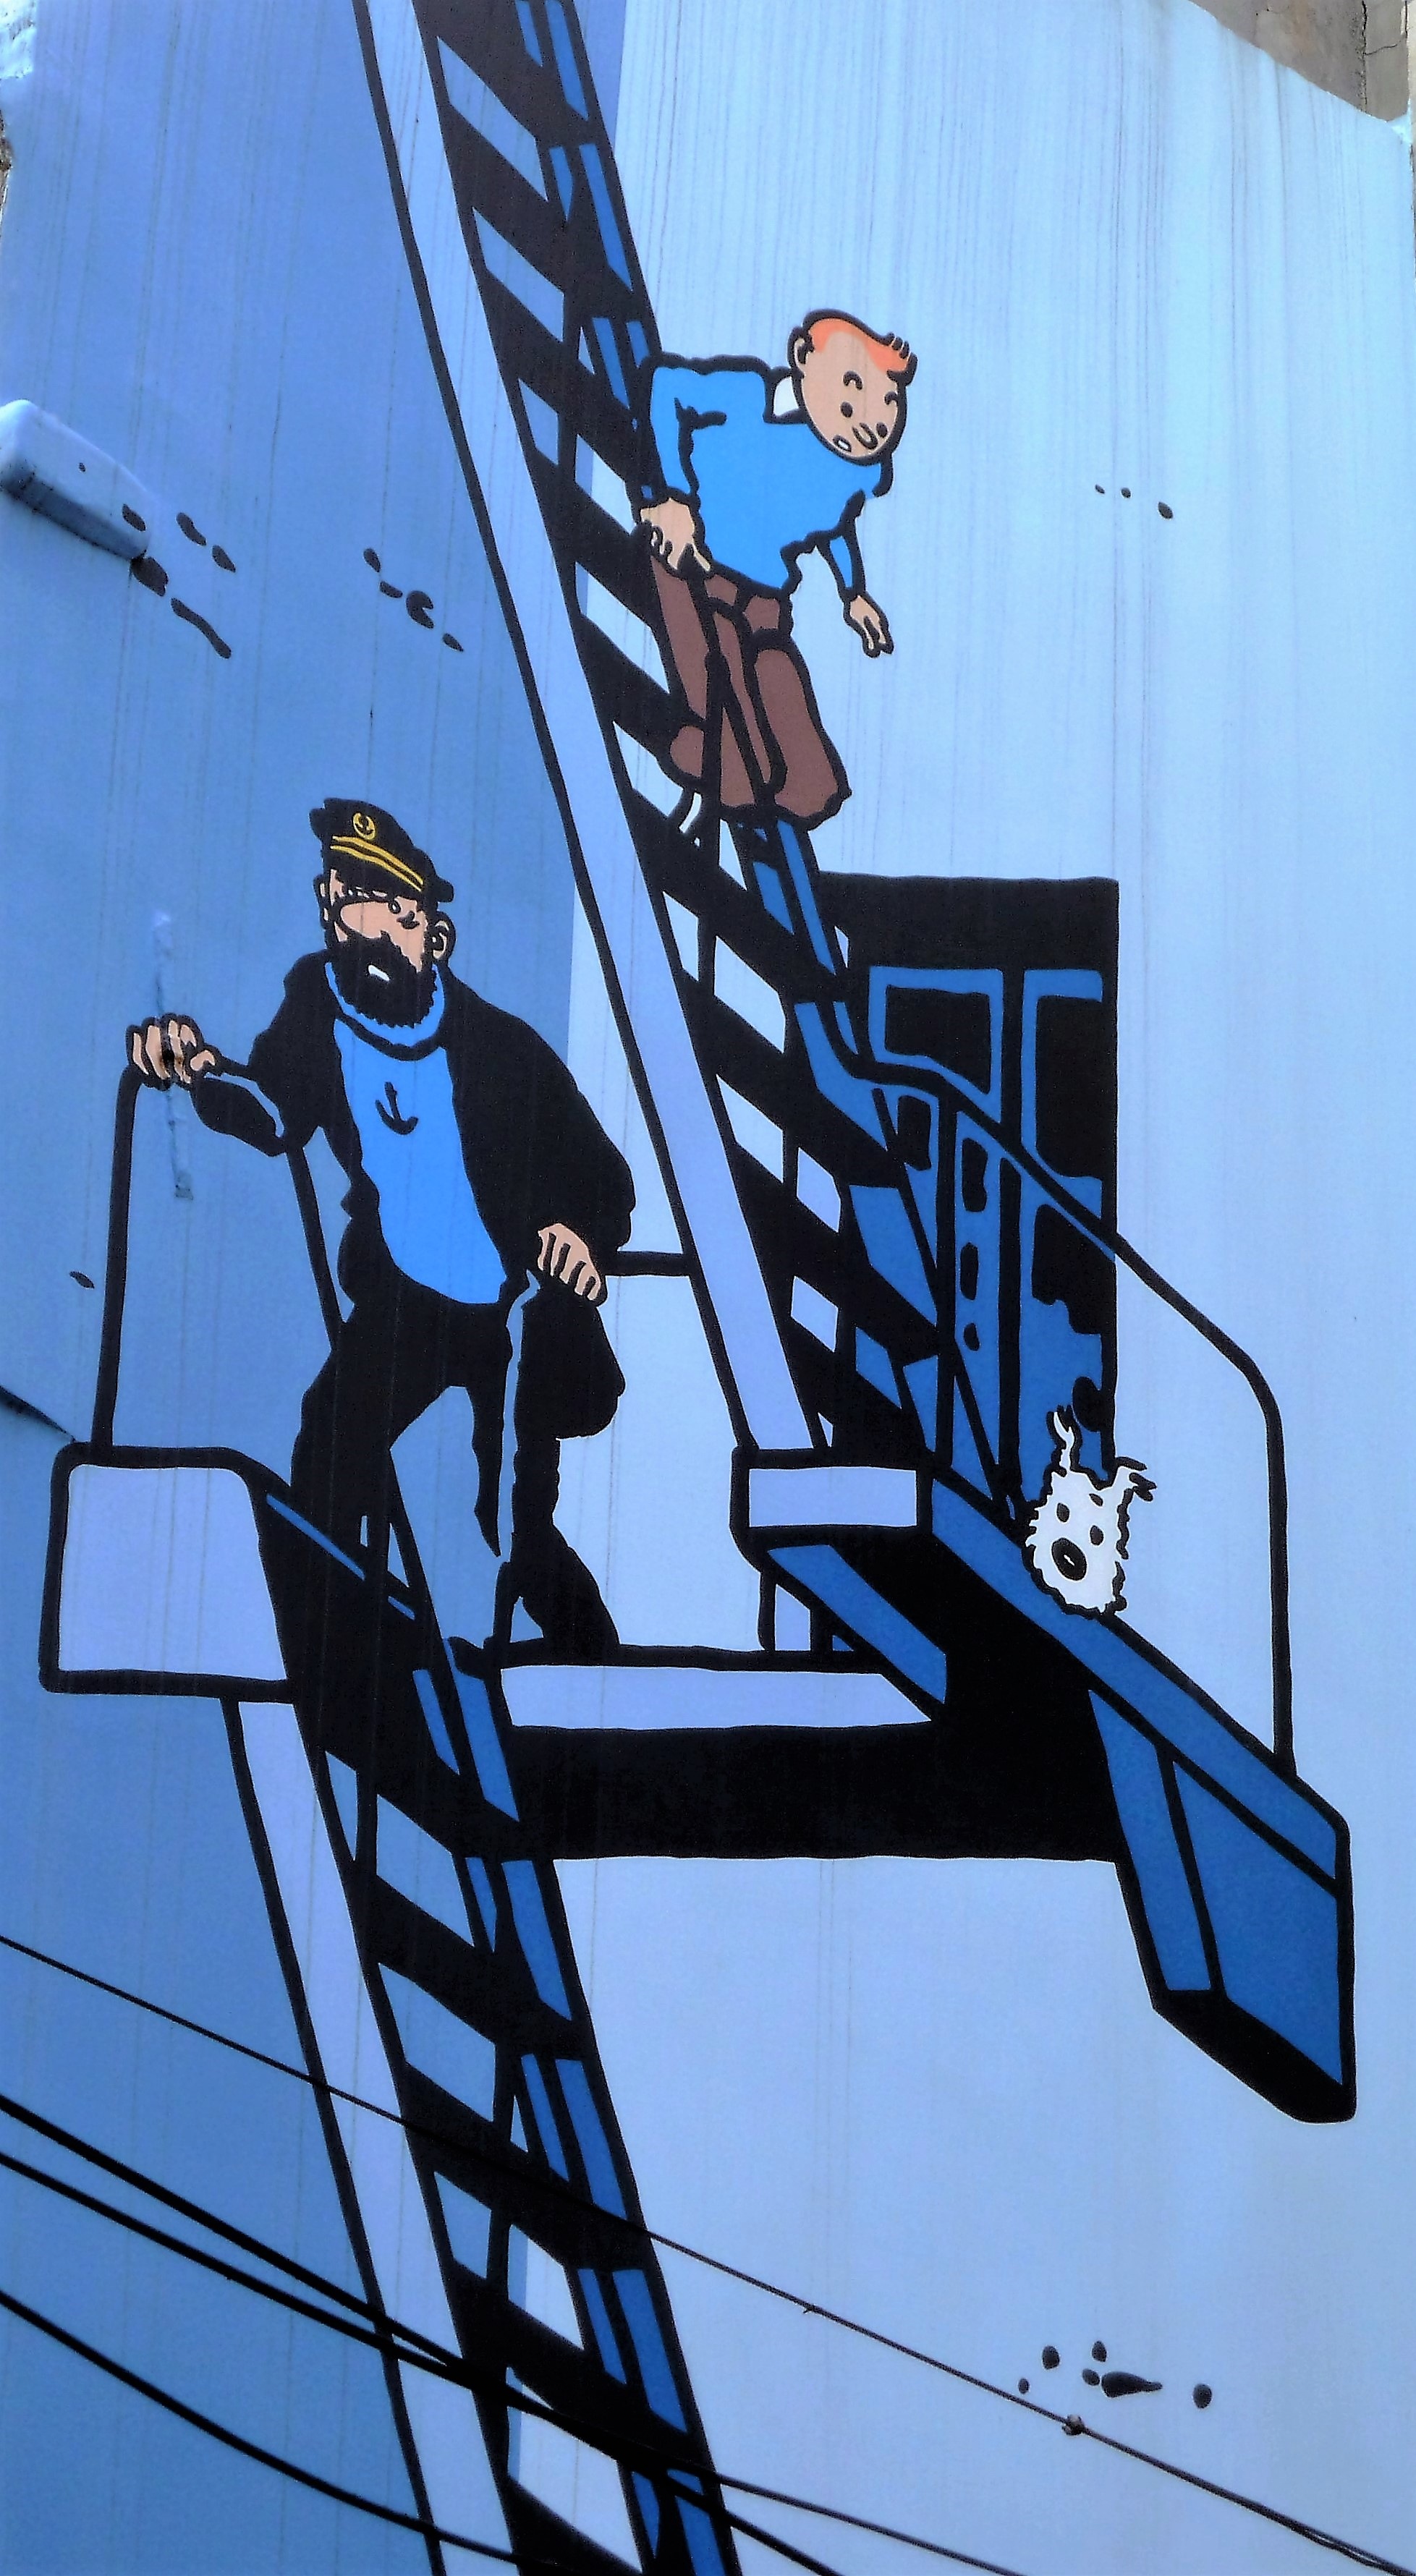
wall, advertising, mast, blue, electricity, ladder, street art, belgium, art, brussels, illustration, mural, trap, tuft, emergency exit, strip drawing